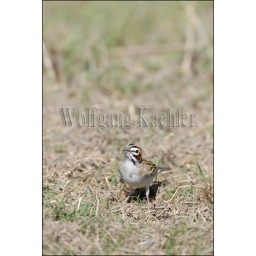
Usa, texas, hill country near hunt, lark sparrow feeding on ground